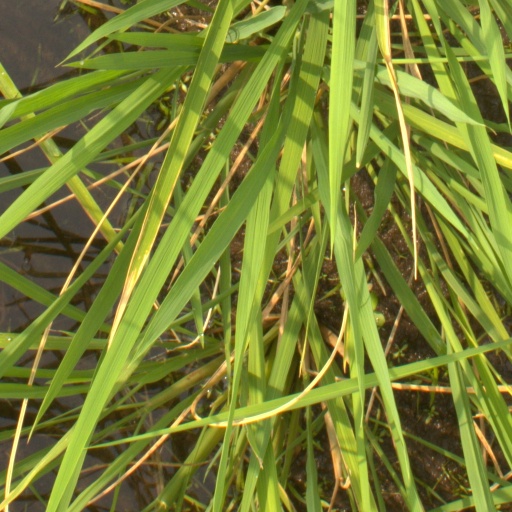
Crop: rice